Omonville-la-Petite

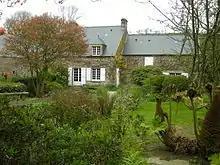
The house of Jacques Prévert in Ormonville

Ormonville is known to be the place where French poet Jacques Prévert (1900–1977) lived the last years of his life and where he is buried.